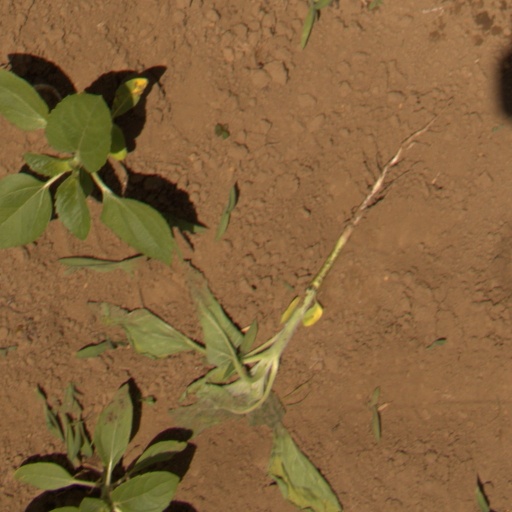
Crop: Jerusalem artichoke